Verkade

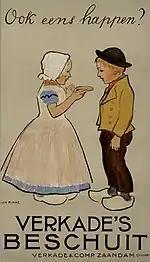
Advertisement for Verkade rusk, ca. 1900, by Jan Rinke.

In the company's early days, the main part of the workforce consisted of young women who walked in their company uniform to work; these "Verkade girls" ("De meisjes van Verkade" or "Verkadevrouwen", also "Ruytermeisjes", for the company's earlier name) are occasionally revived for ceremonial purposes, such as when Queen Beatrix opened the Verkade pavilion (which houses corporate art owned by the Verkade family) in the Zaans Museum. The "Zaanstreek" (roughly, the area on the river the Zaan) was a regional center of industry, and women workers were employed at many of the factories in the area, including , Hille, and Albert Heijn.